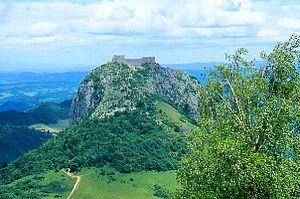
Montségur est une commune française, située dans le département de l'Ariège en région Occitanie. Le village est surtout réputé pour son château dit « cathare », sur un piton à 1207 m, et par le terrible bûcher du 16 mars 1244.